Robert Ridgway

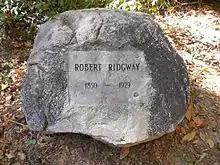
Grave marker of Robert Ridgway at Bird Haven

In 1899, Robert Ridgway joined E. H. Harriman on his famous Harriman Alaska Expedition. John Muir, Louis Agassiz Fuertes, John Burroughs, Edward S. Curtis, and a number of other scientists and artists made a four-month expedition to study the flora and fauna of Alaska's coastline. However, the trip did not yield significant publications by Ridgway.